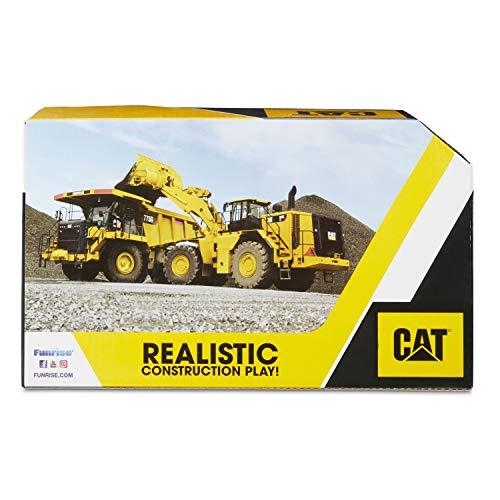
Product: Caterpillar CAT Construction Tough Machines Toy Bulldozer with Lights & Sounds
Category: Toys & Games | Play Vehicles | Toy Vehicles
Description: LIGHTS AND SOUNDS: 10" Cat bulldozer toy featuring lights and sounds and rumbles when you fire up the touch Start ignition just like a real Caterpillar bulldozer.
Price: $8.58
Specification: ProductDimensions:10x5x7inches|ItemWeight:1.27pounds|ShippingWeight:1.27pounds(Viewshippingratesandpolicies)|ASIN:B07QGG9YZD|Itemmodelnumber:82287|Manufacturerrecommendedage:36months-6years